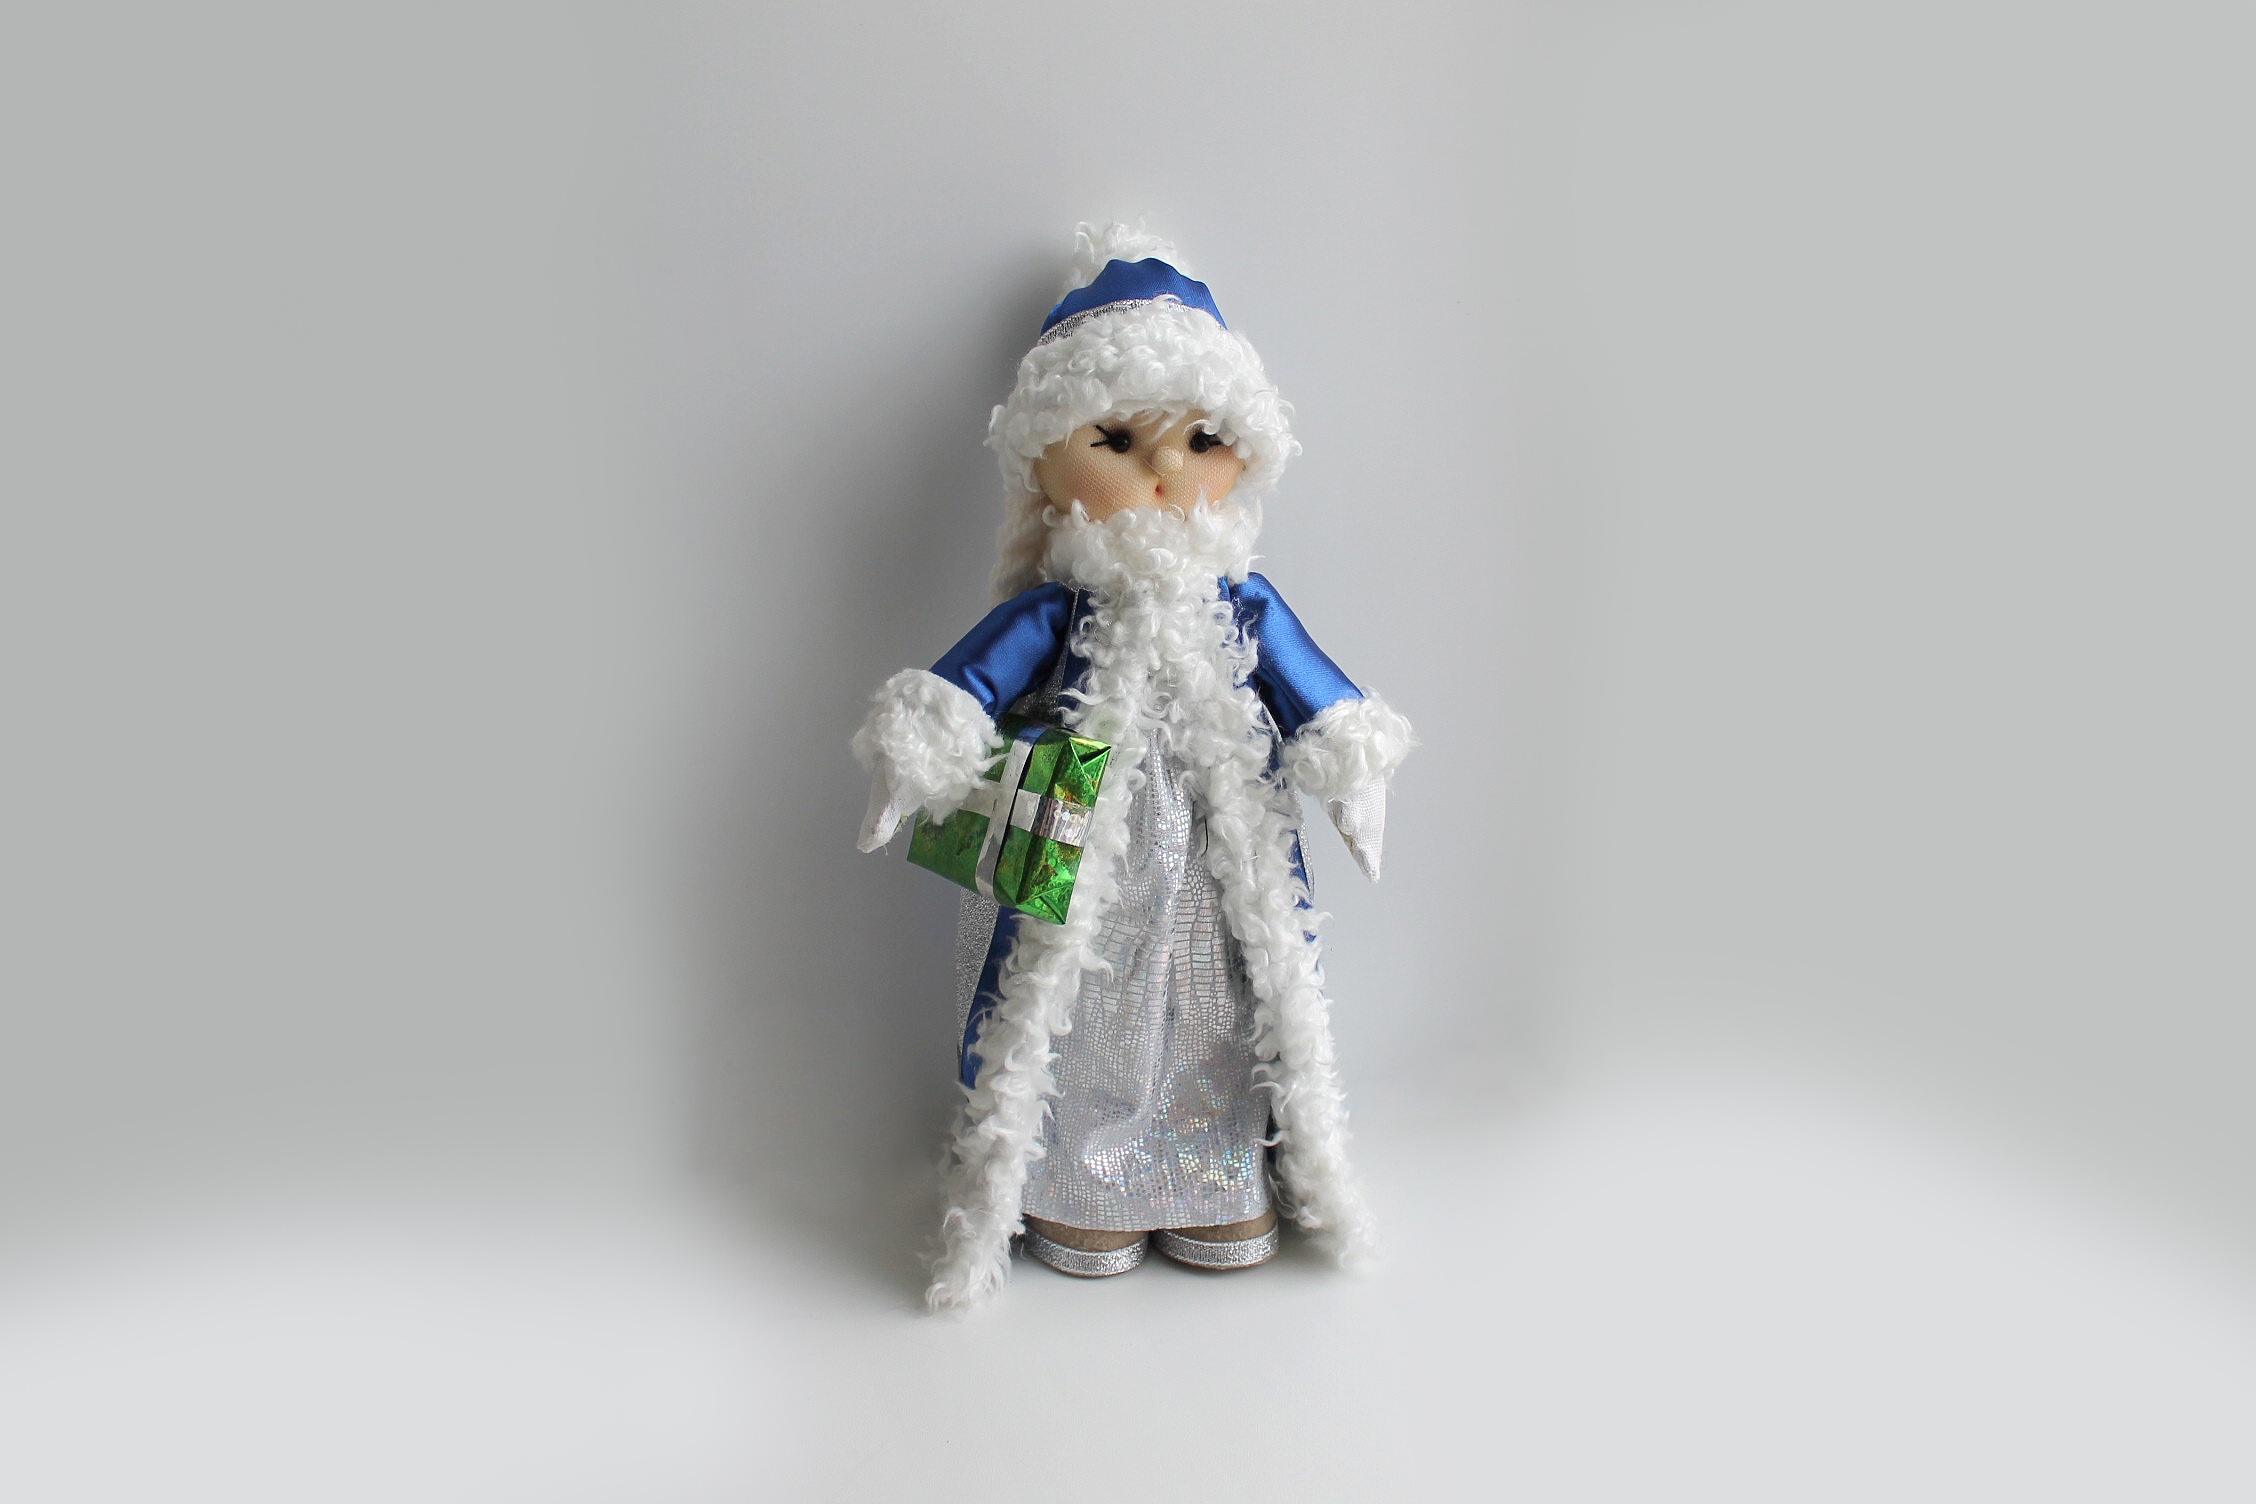
toy, baby doll, doll, crafts, figurine, handmade, textiles, snow maiden